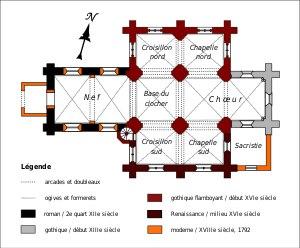
L'église Saint-Martin est une église catholique paroissiale située à Hadancourt-le-Haut-Clocher, dans l'Oise, en France. Elle est en grande partie issue de la reconstruction après la guerre de Cent Ans, et de style majoritairement gothique flamboyant. Les maçonneries de la nef remontent toutefois au deuxième quart du XIIᵉ siècle, et indiquent les origines romanes de l'édifice, et la deuxième travée du chœur date du début du XIIIᵉ siècle, et affiche le style gothique. L'église Saint-Martin est l'un des rares édifices du Vexin français qui furent munis d'un transept au XVIᵉ siècle alors qu'ils en étaient dépourvus auparavant. Elle se distingue notamment par son plan, qui montre un éclatant déséquilibre entre la nef des fidèles et les parties orientales : la première ne compte que deux travées sans bas-côtés, tandis que les dernières comportent un vaisseau central de trois travées, dont les deux premières s'accompagnent de collatéraux voûtées à la même hauteur. L'architecture de l'étage de beffroi du clocher est soignée, et ses quatre pignons sont insolites au nord de Paris, mais sa hauteur de 33 m n'est pas aussi exceptionnelle que le suggère le nom de la commune.